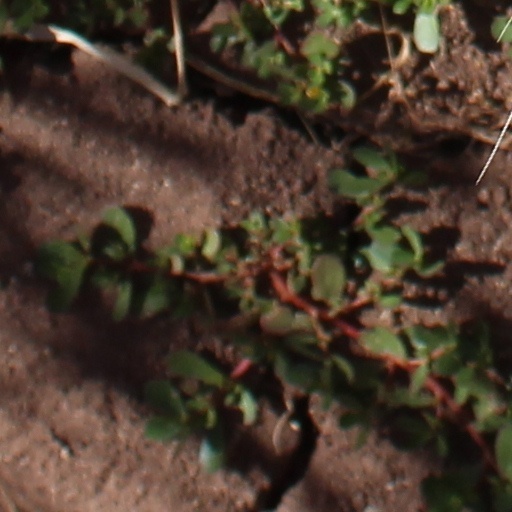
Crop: wheat